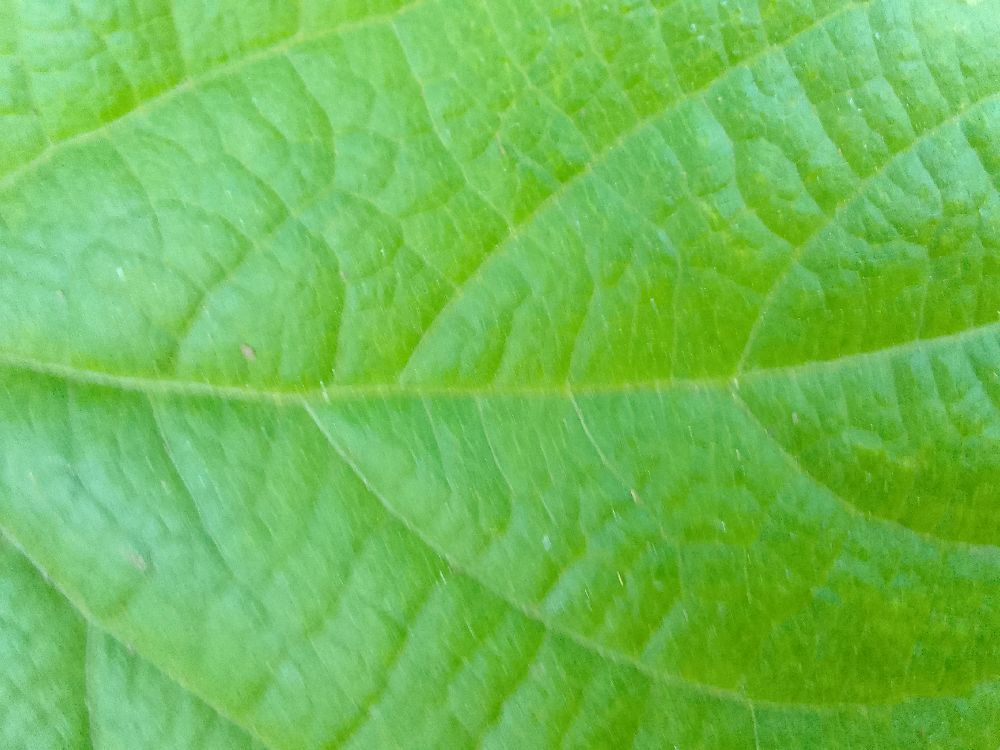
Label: healthy